Shenzhen

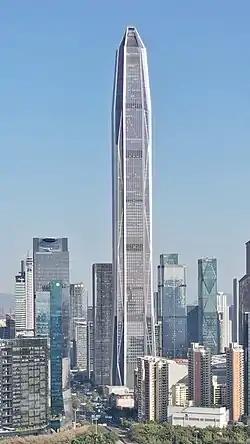
Ping An Finance Centre, 2nd tallest building in China and the 5th tallest in the world

Shenzhen has numerous tourist destinations, ranging from recreational areas such as theme parks and public parks to tall buildings. Most of the tourist attractions are part of Overseas Chinese Town (OCT), a colloquial name for parks owned by OCT Enterprises and is classified as an AAAAA scenic area by the China National Tourism Administration. These include the Window of the World, the Splendid China Folk Village, Happy Valley, OCT East, and OCT Harbour. Other theme parks include Shekou Sea World, Xiaomeisha Sea World, and the now-closed Minsk World. Shenzhen also has a number of popular public parks and beaches, such as People's Park, Lianhuashan Park, Lizhi Park, Zhongshan Park, Wutongshan Park, Dameisha and. The city is also home to tall buildings such as the Ping An Finance Centre, KK100, and the Shun Hing Square (also known as Di Wang Tower).